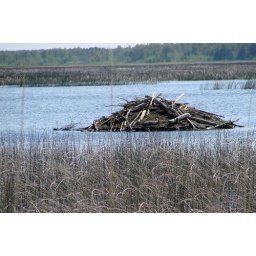
No sign of the owners, but a huge beaver lodge was in the centre of this water area.